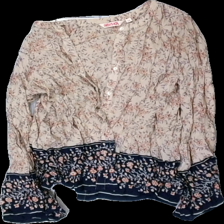
View: front
Type: Blouse
Category: Ladies
Brand: Indiska
Colors: Beige, Purple, Blue, Multicolor
Material: 100% viscose
Pattern: Floral print
Cut: Regular, Loose
Size: 38
Season: All
Price range: 50-100
Recommended usage: Reuse